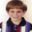
Label: boy